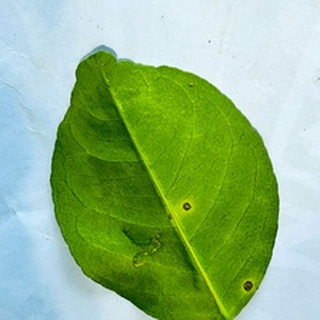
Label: lemon_anthracnose